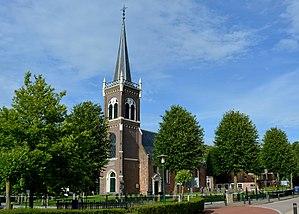
Reduzum est un village de la commune néerlandaise de Leeuwarden, dans la province de Frise.